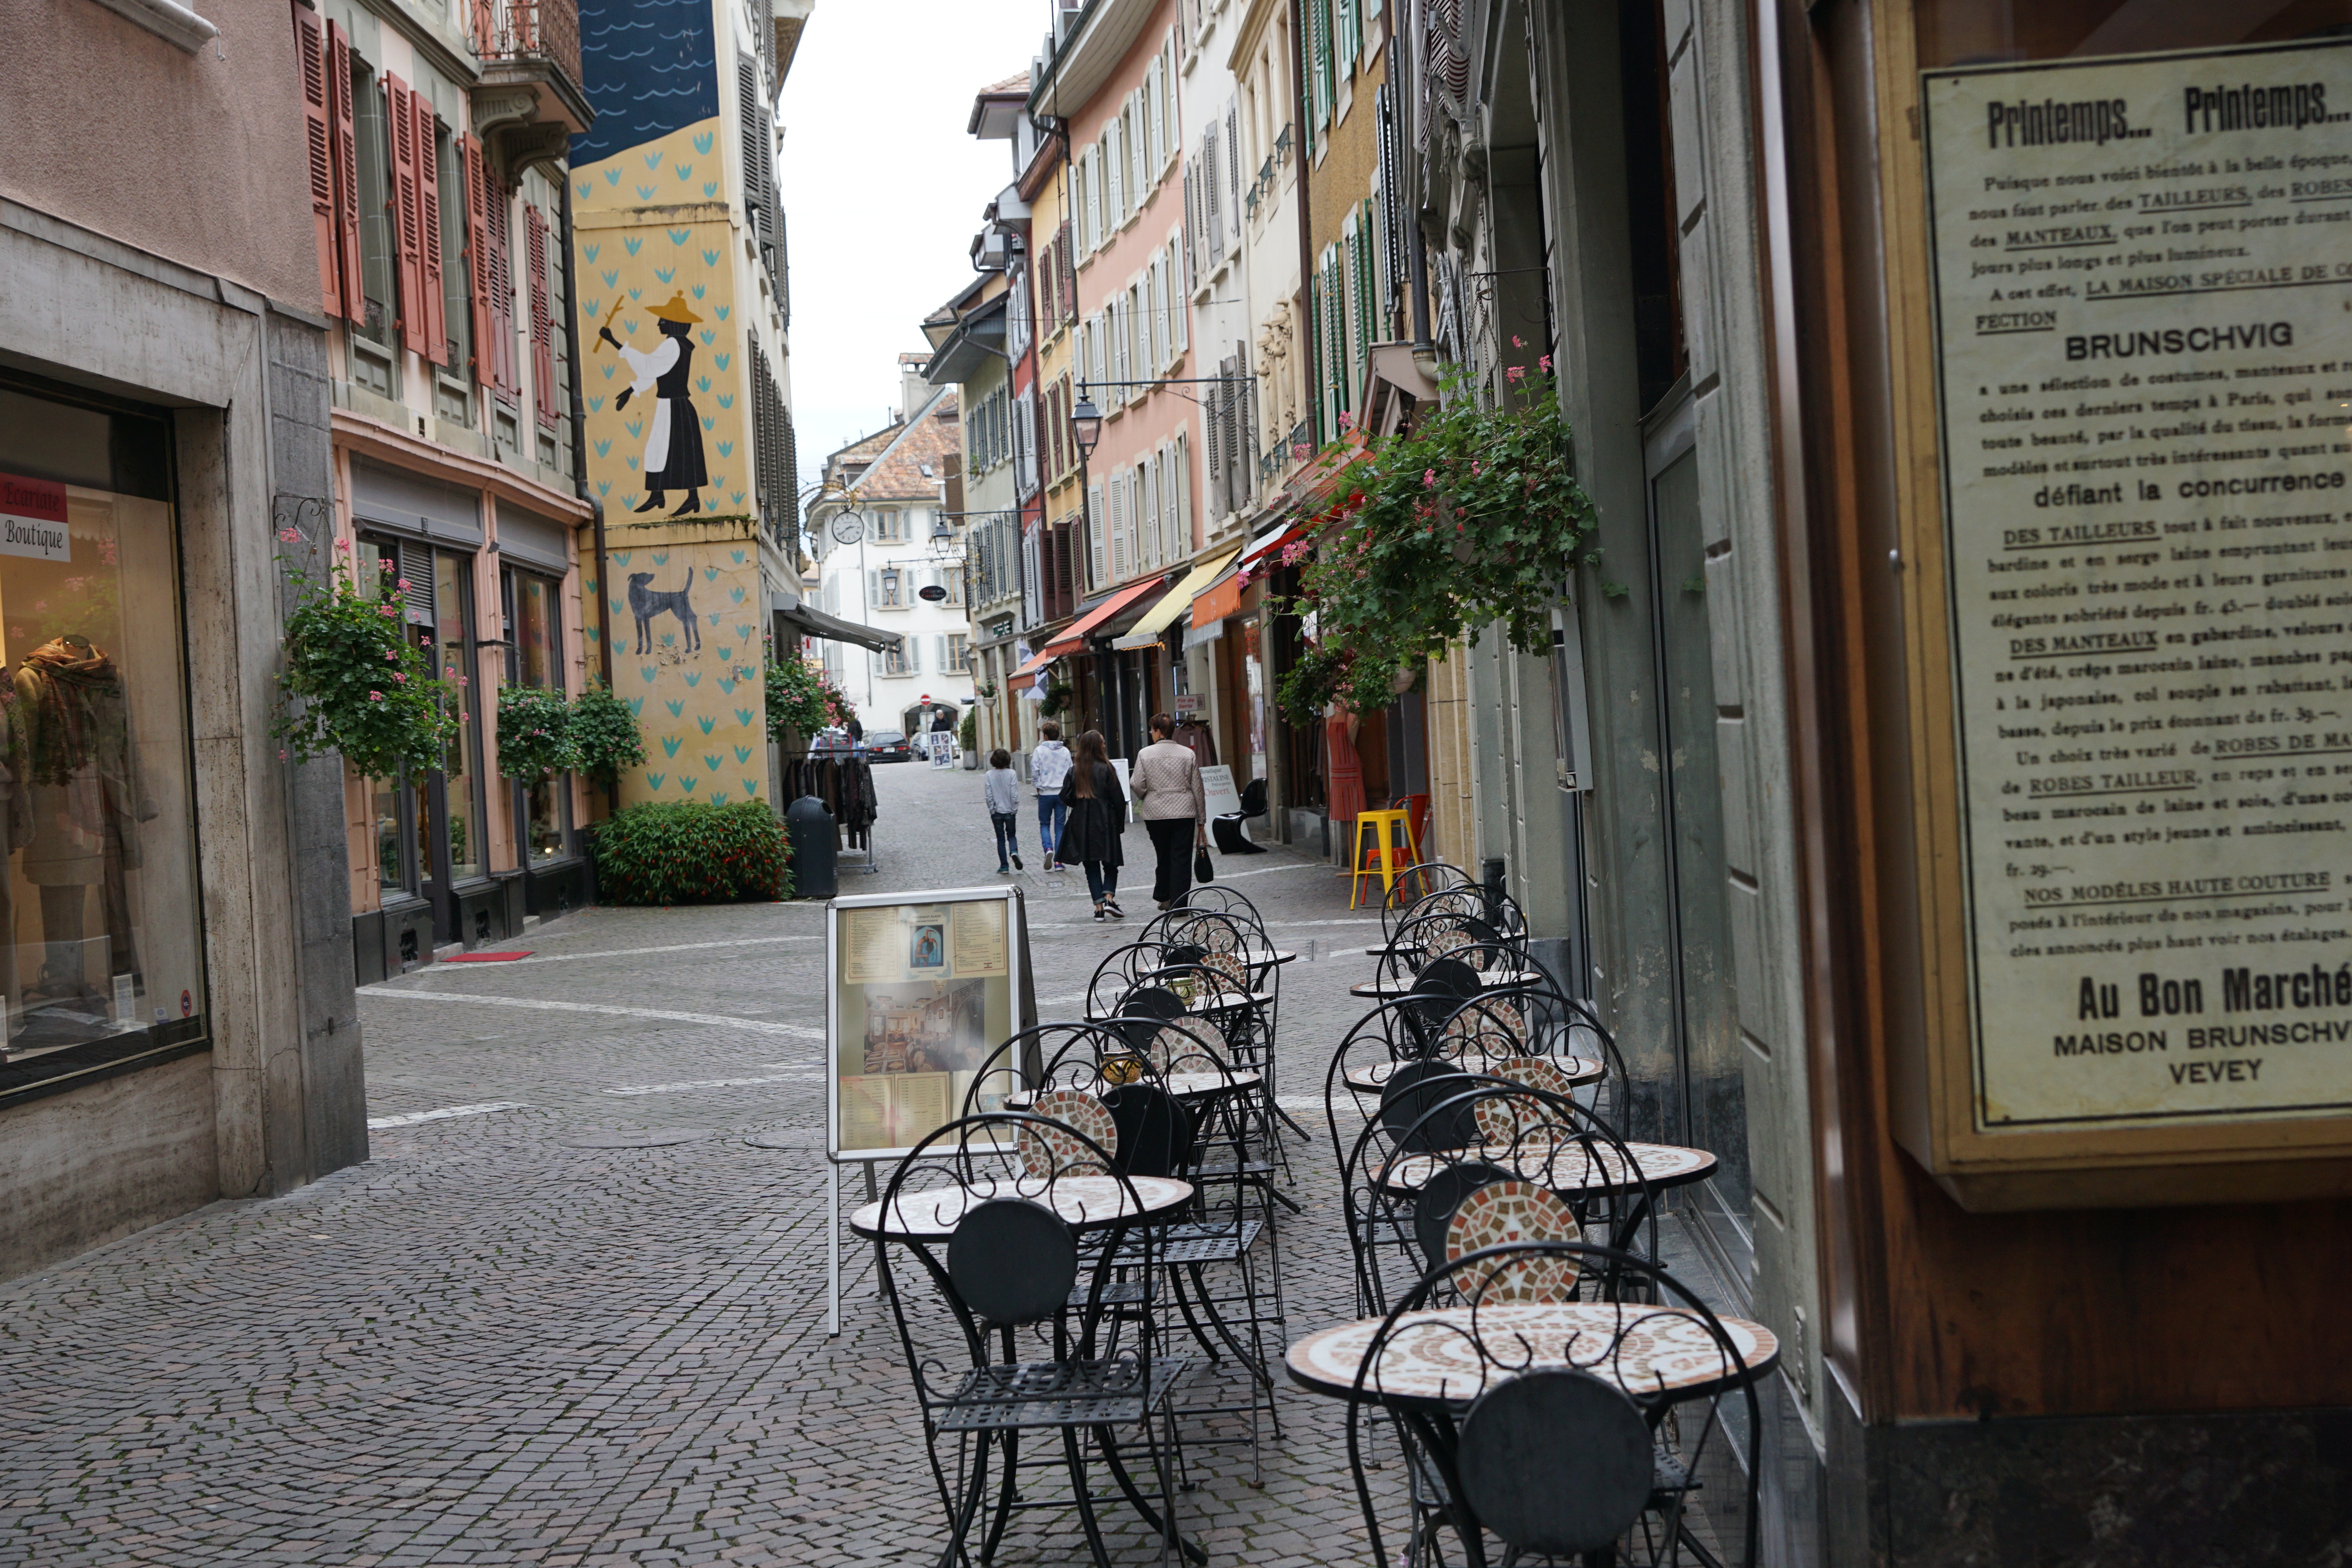
cafe, road, street, town, old, alley, village, tourism, chairs, infrastructure, historical, neighbourhood, eng, dining tables, urban area